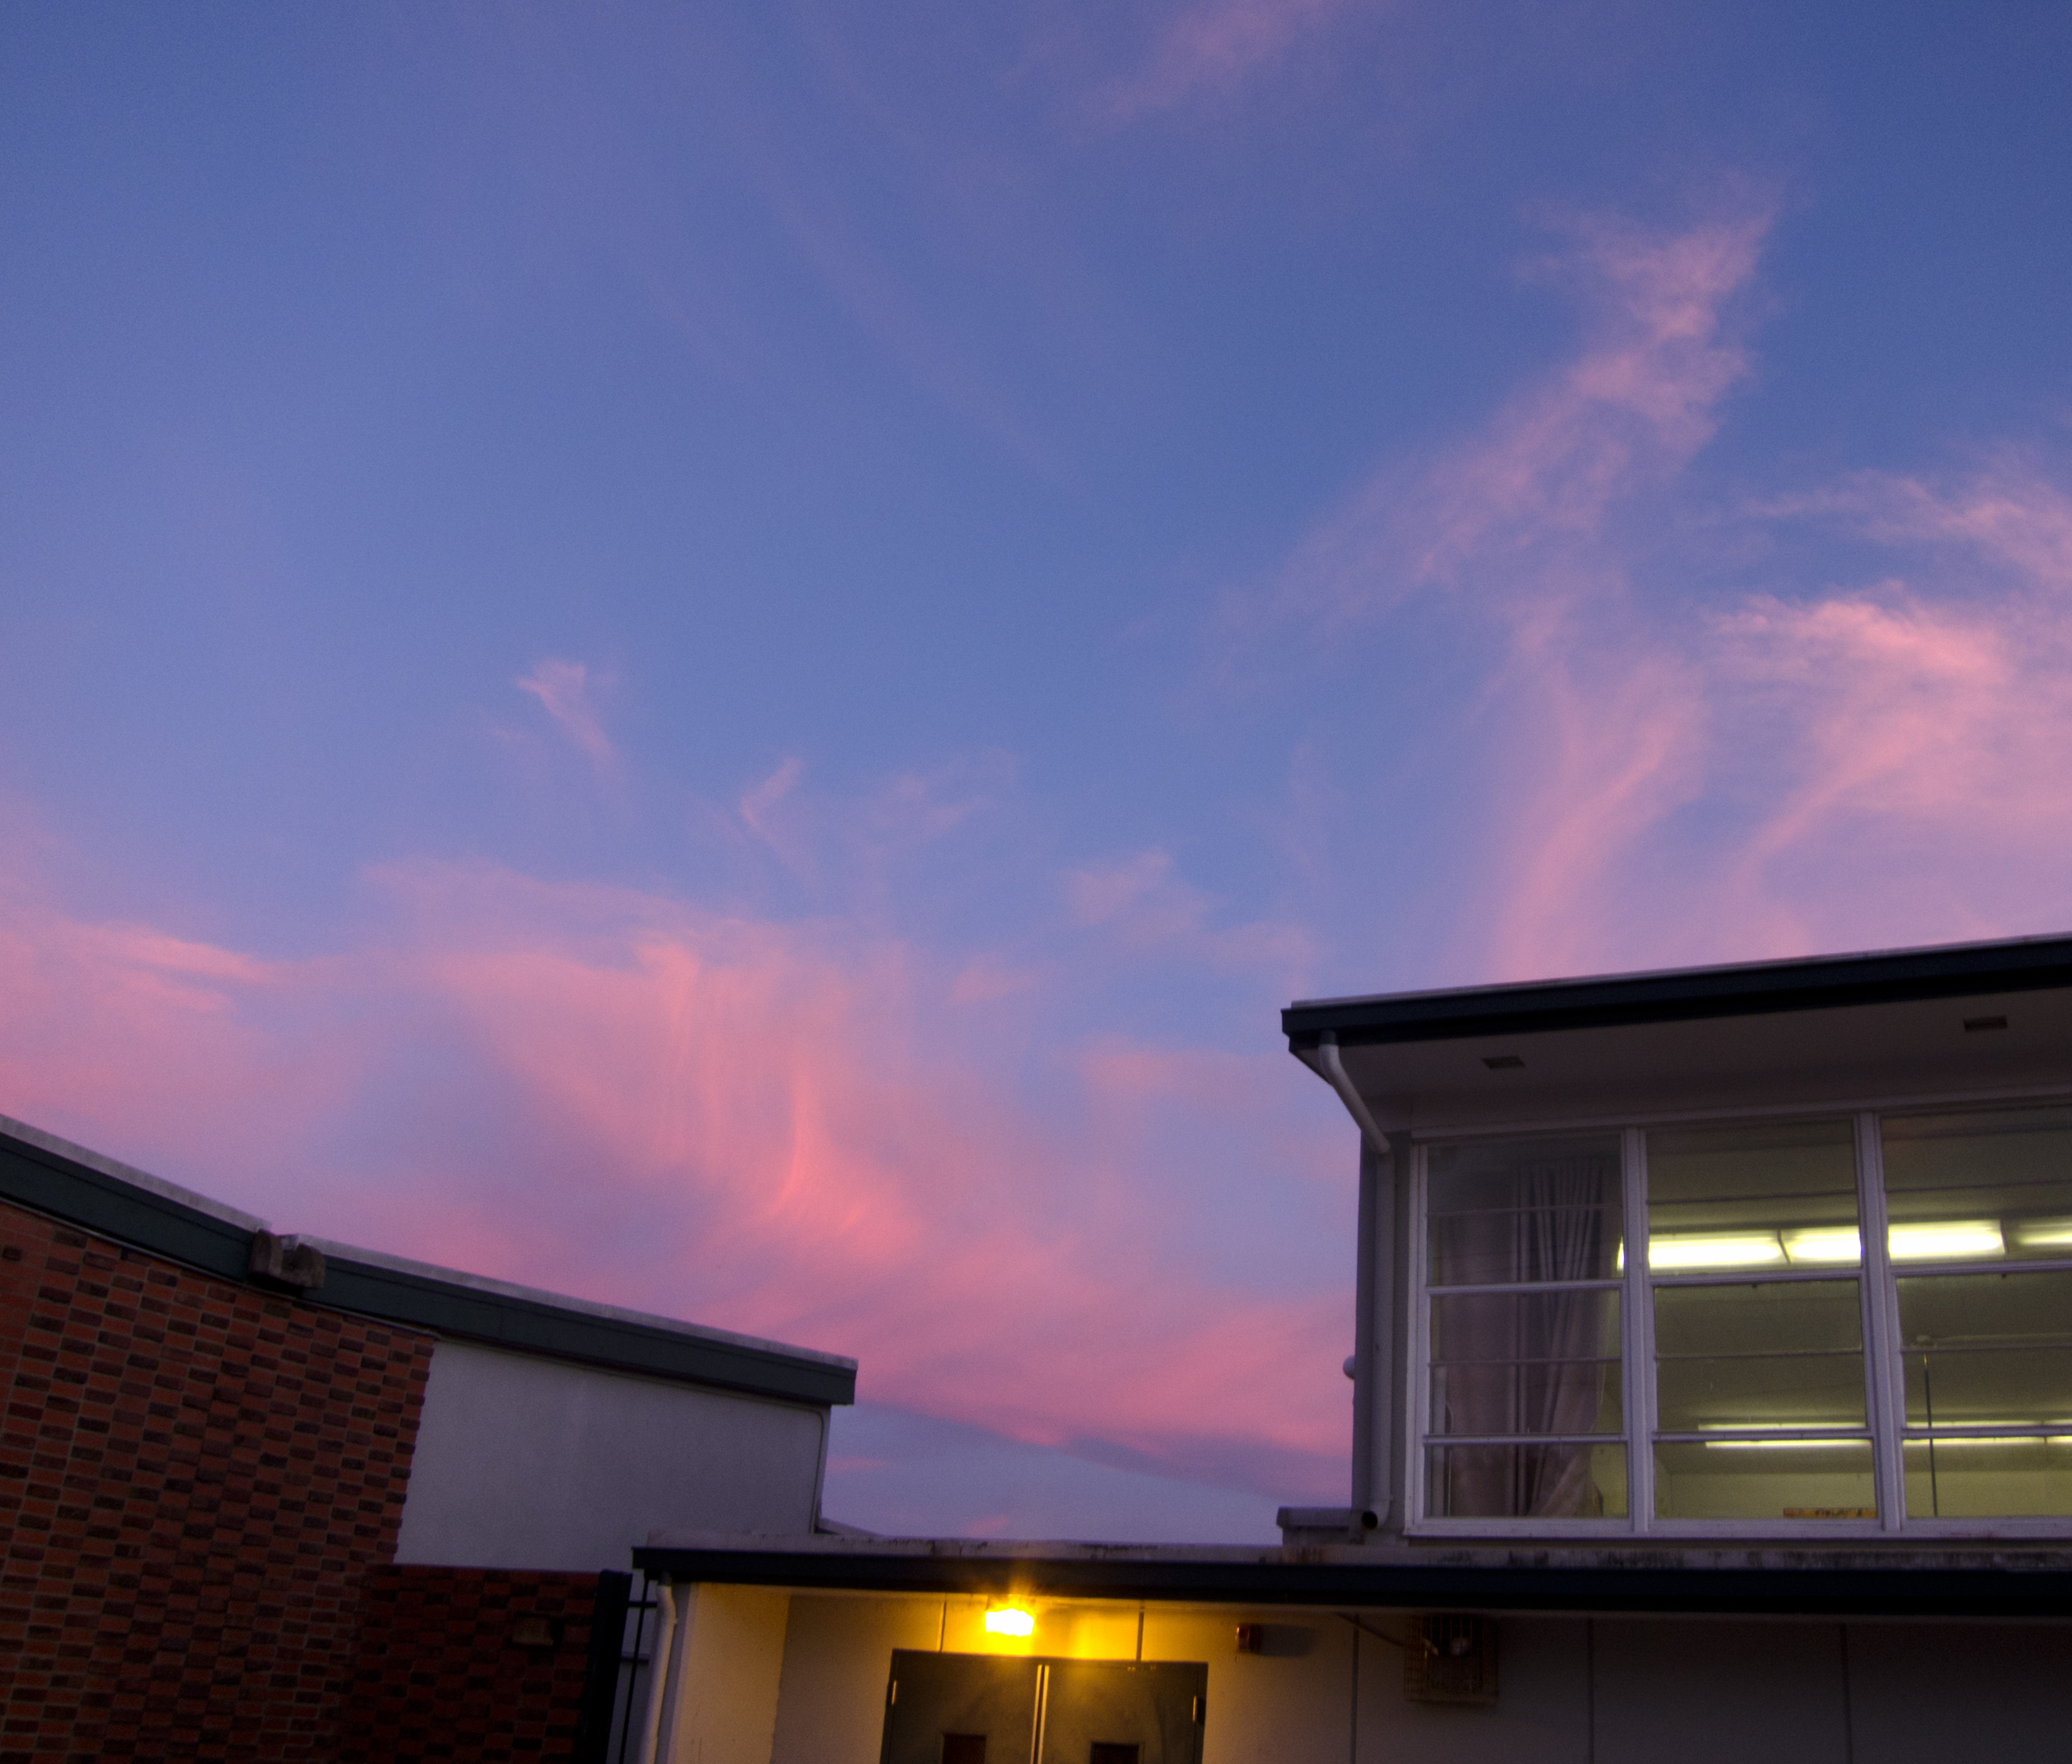
cloud, sky, sunset, house, sunlight, dusk, evening, facade, 365